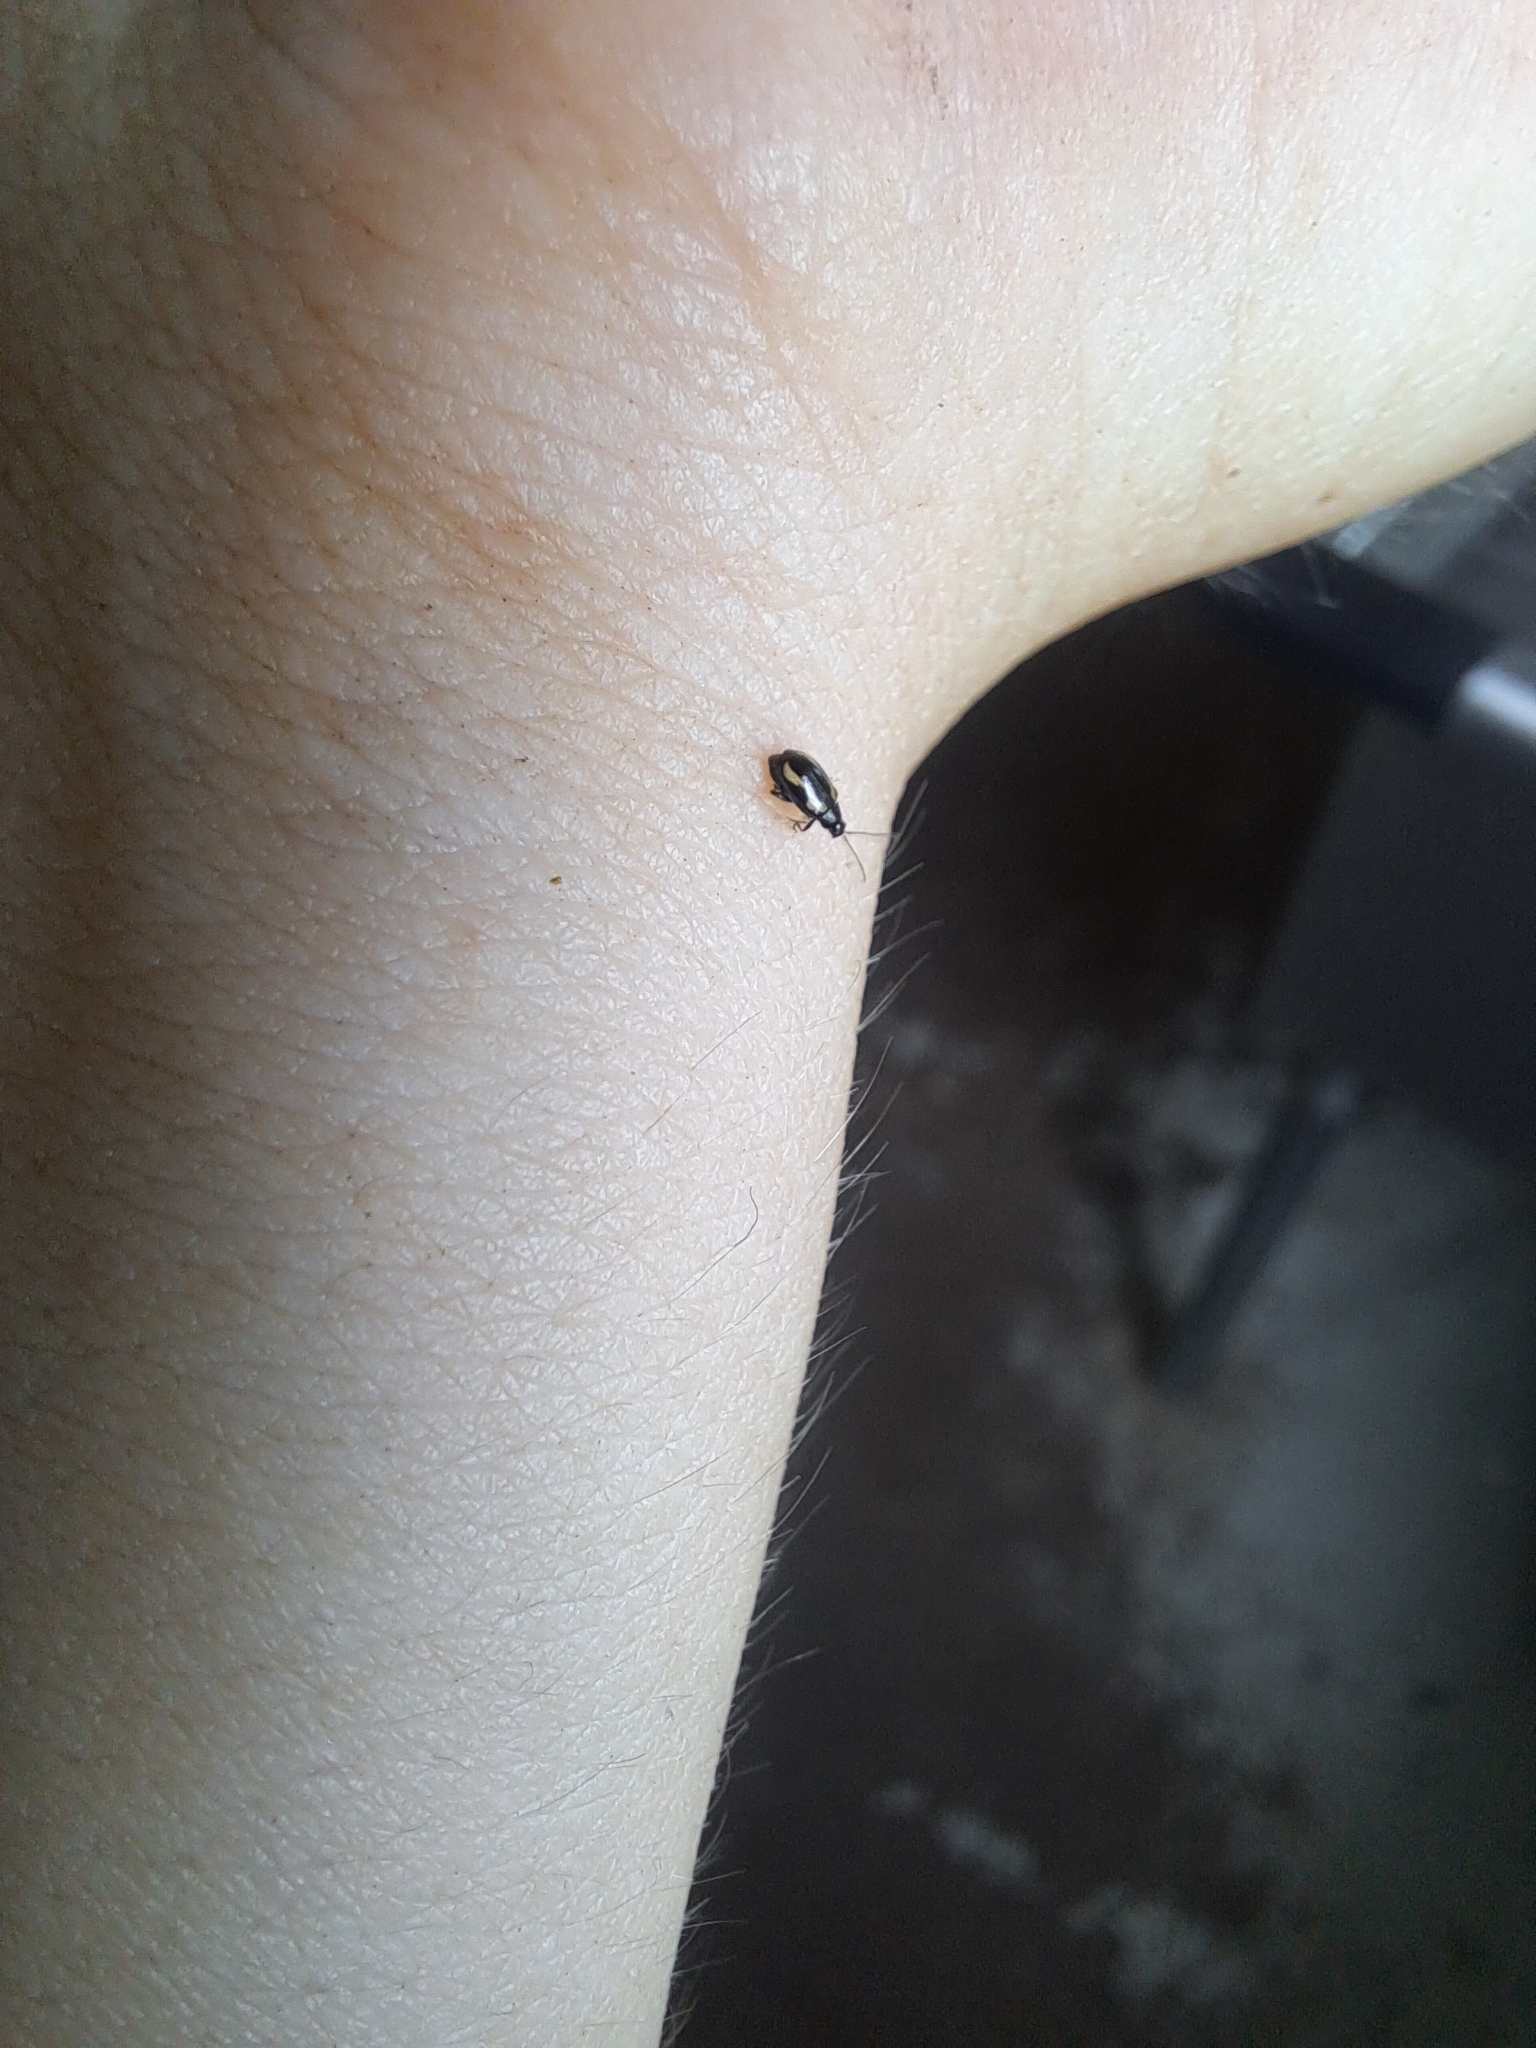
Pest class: striped_flea_beetle